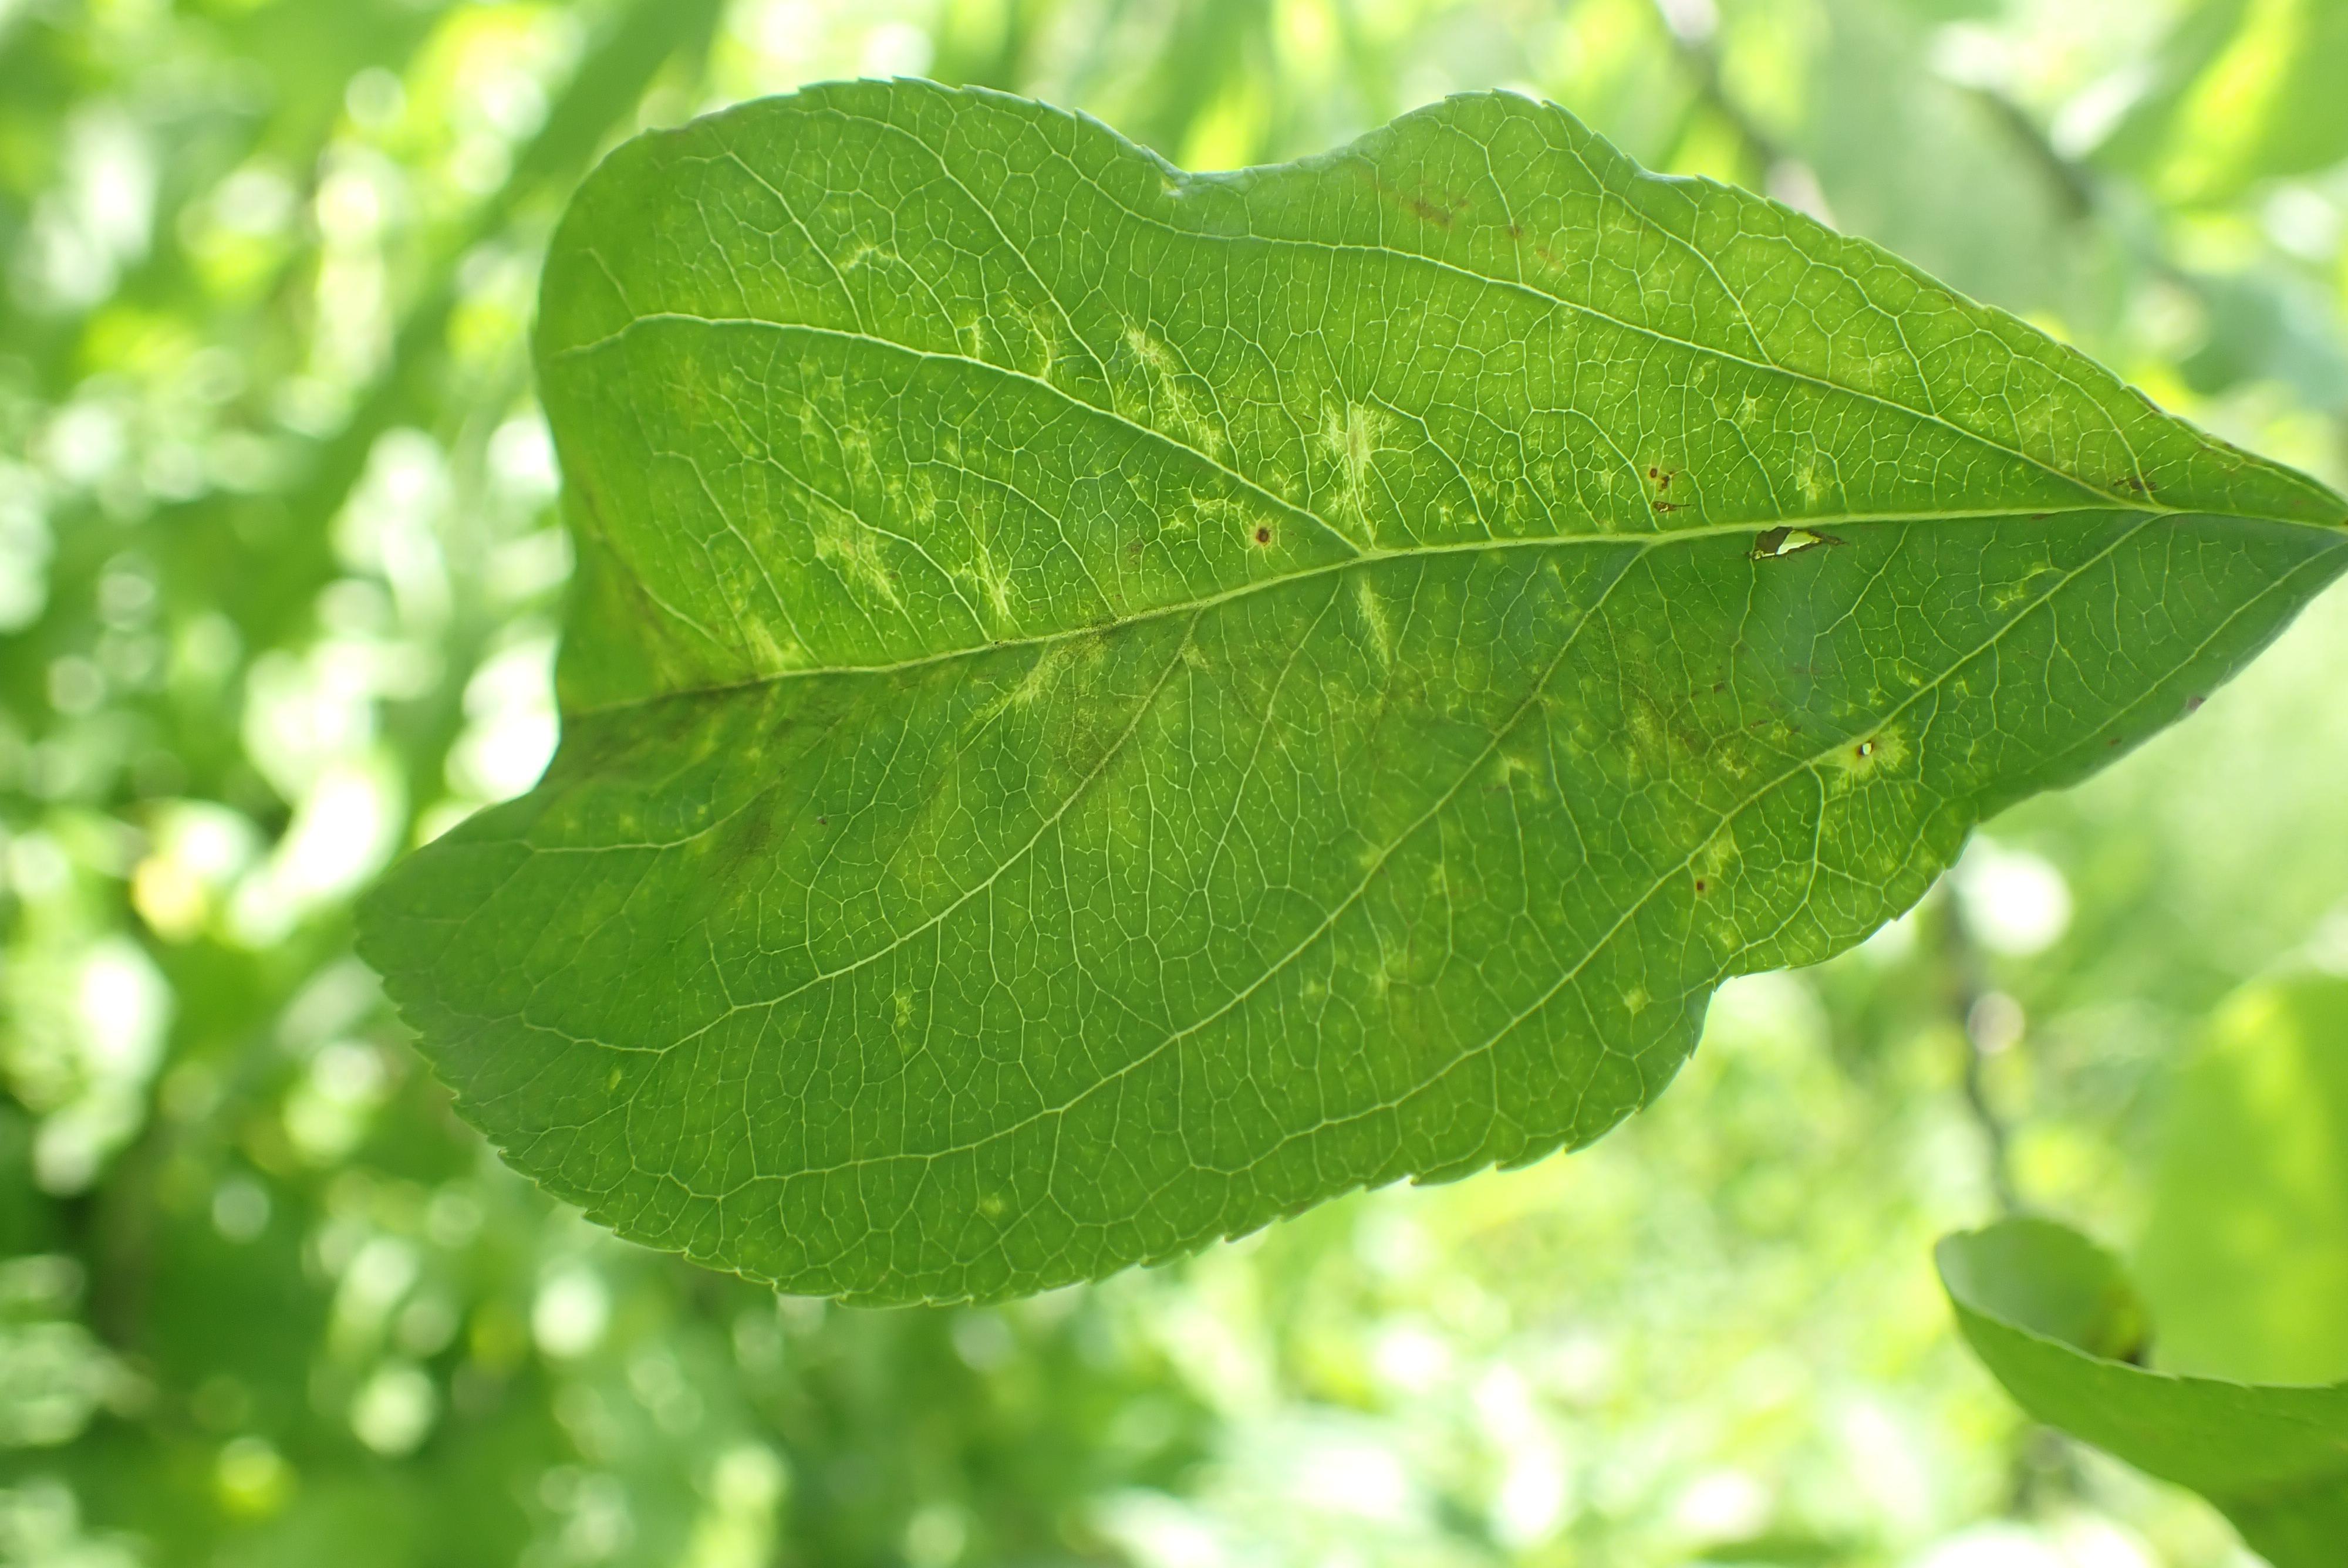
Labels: scab